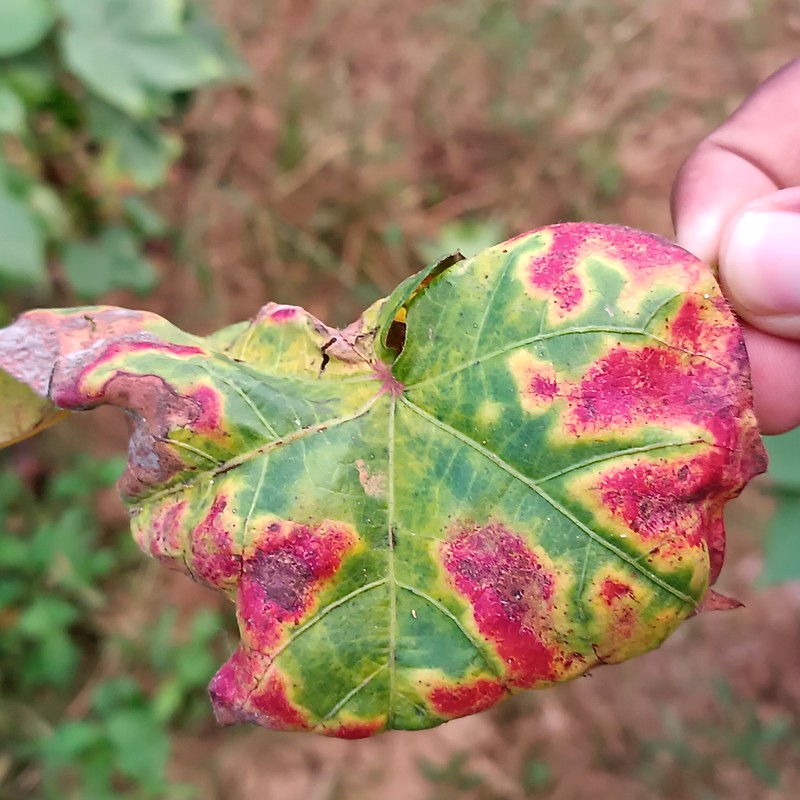
Label: Leaf Redding